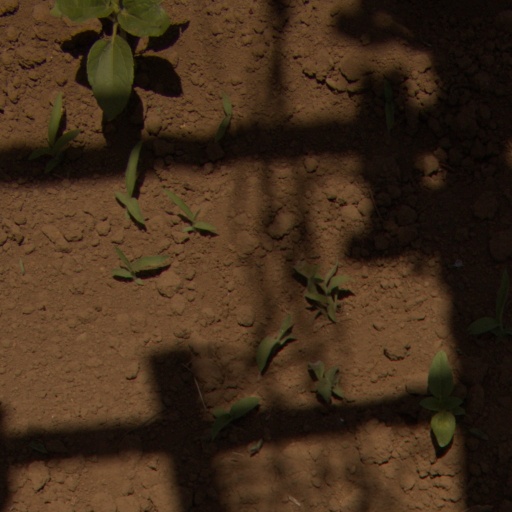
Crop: Jerusalem artichoke